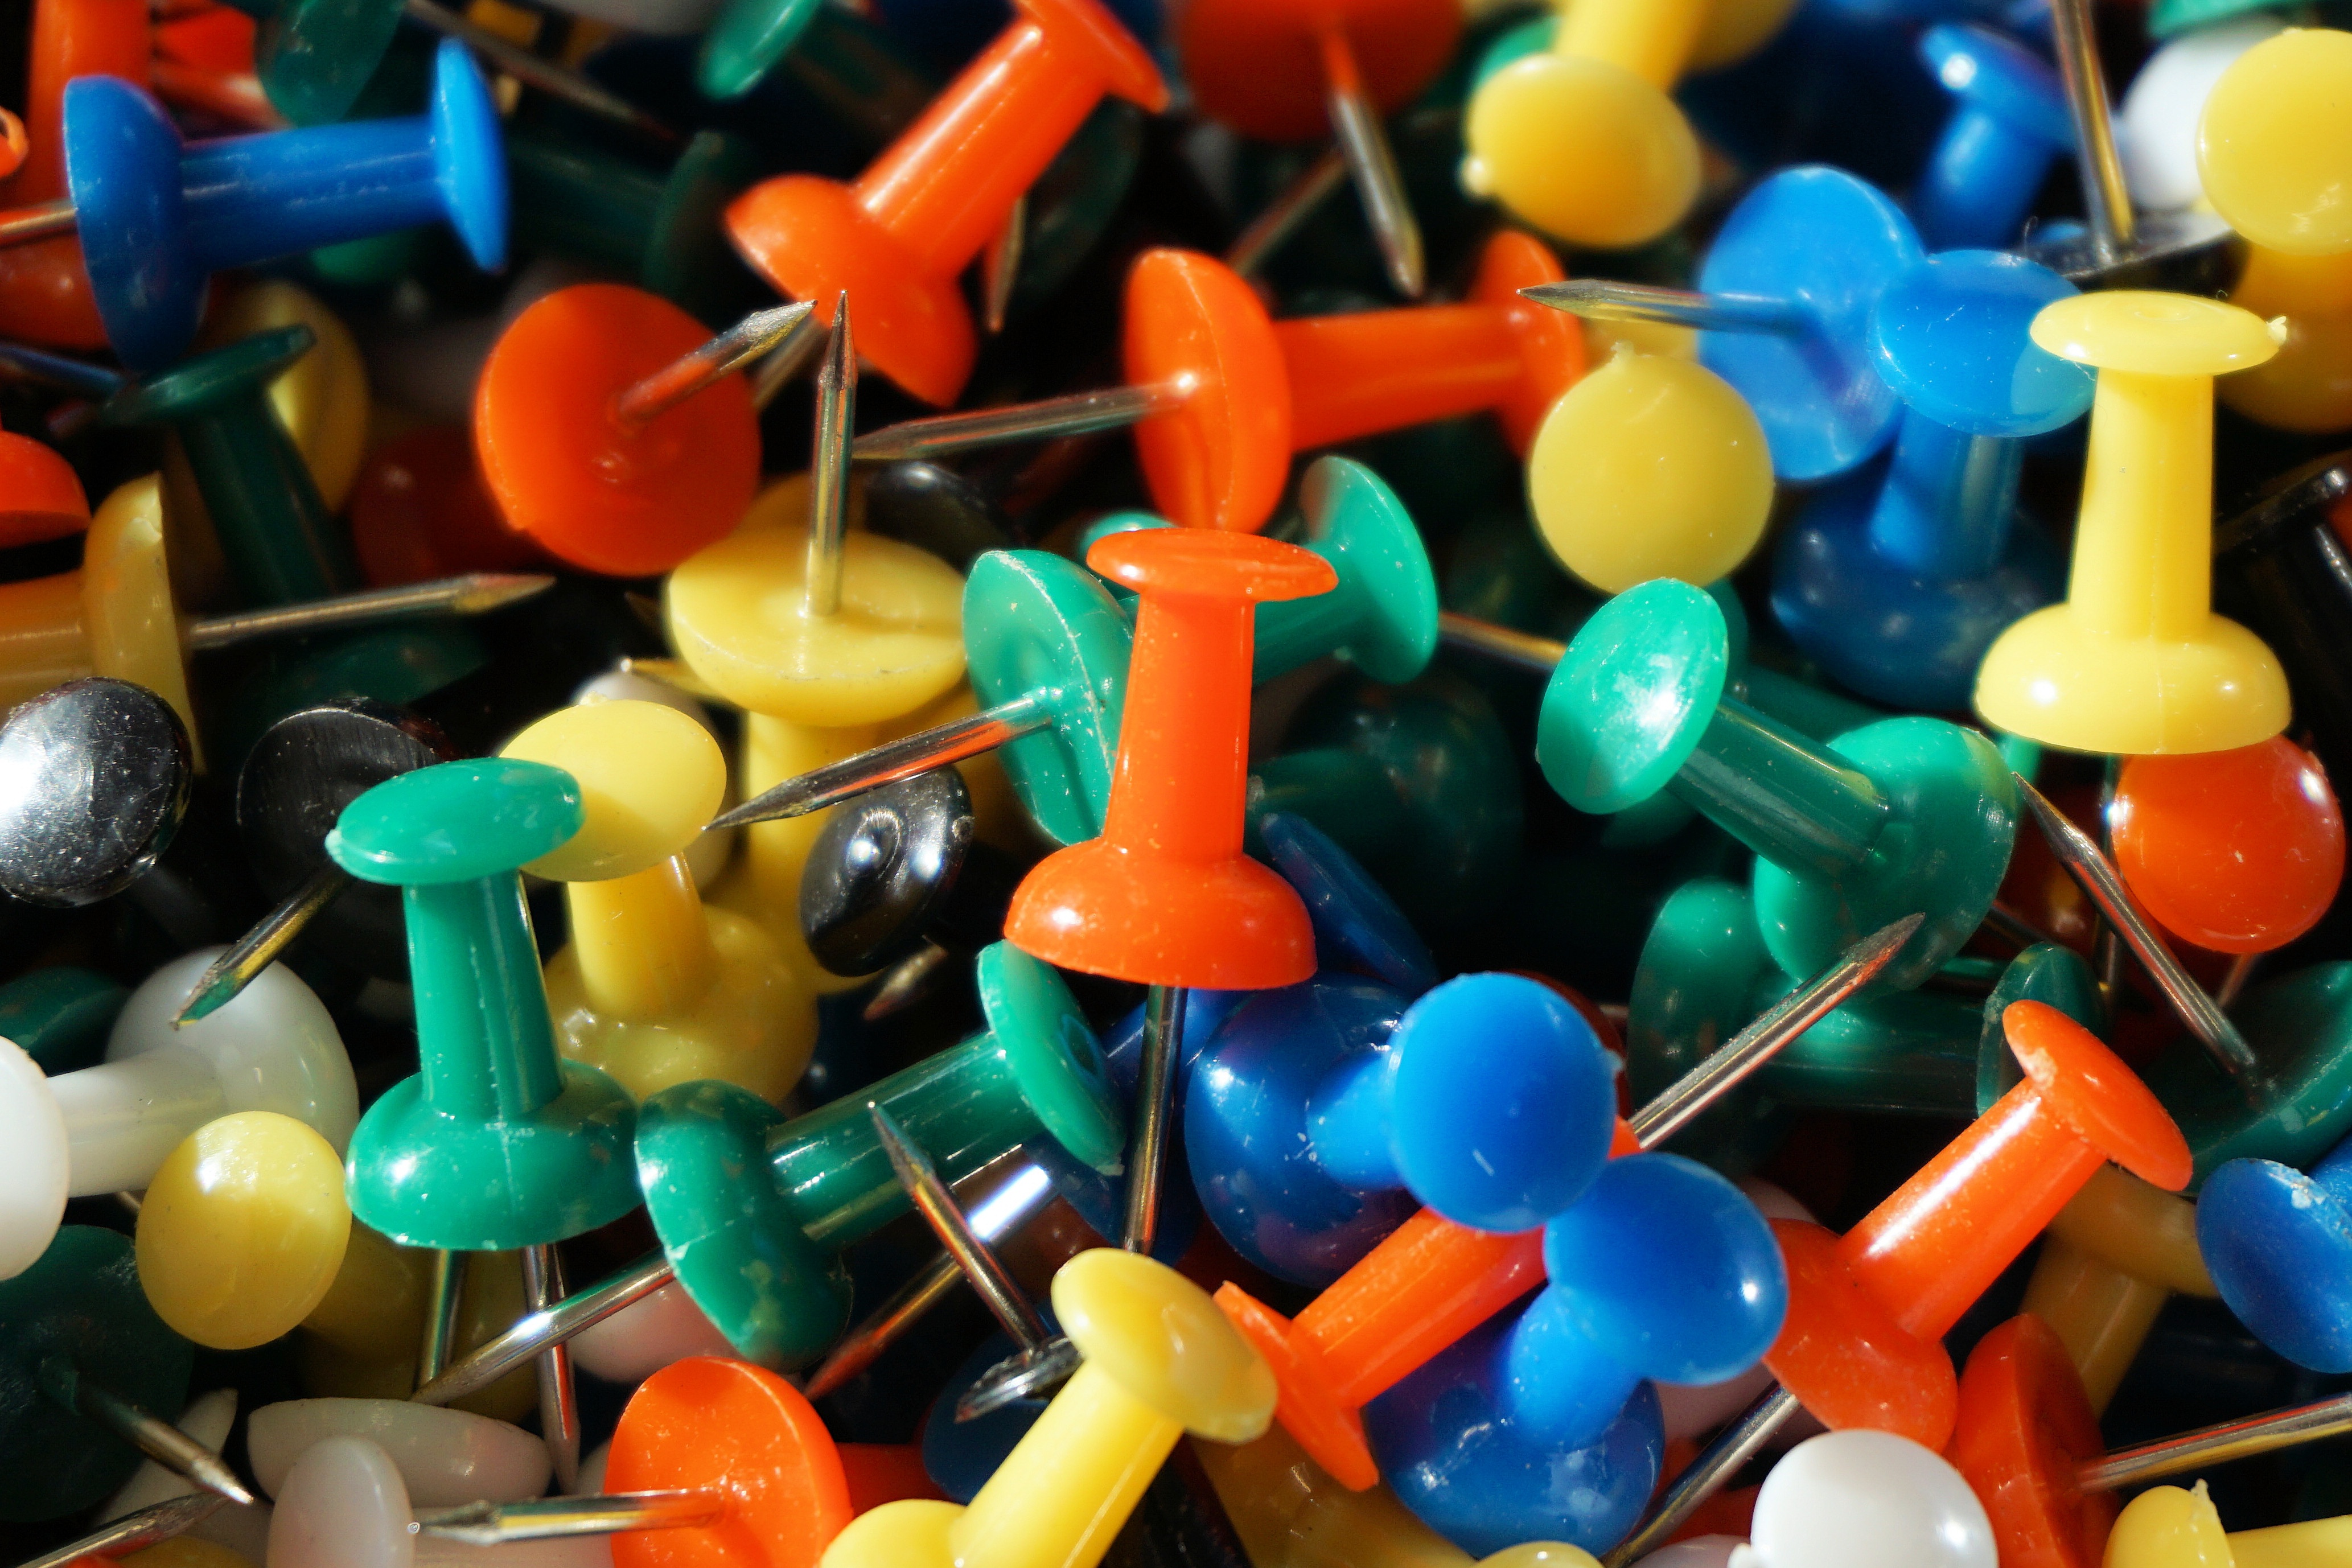
play, food, color, office, blue, colorful, yellow, bead, toy, art, pin, creativity, bright, sweetness, many, office supplies, pin needles, marking pins